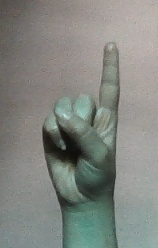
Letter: bb